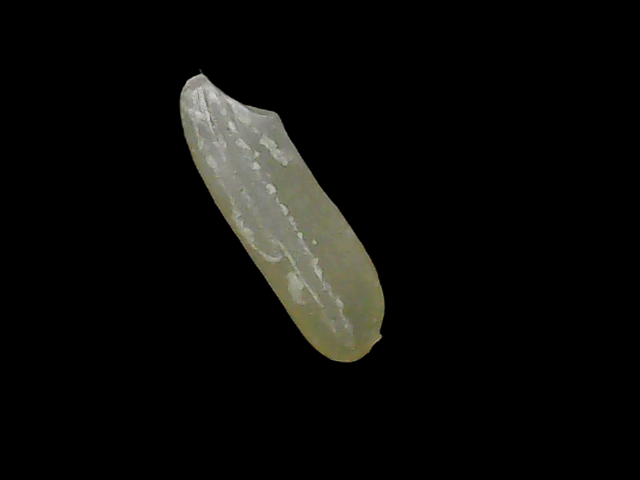
Rice variety: Binadhan19